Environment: real
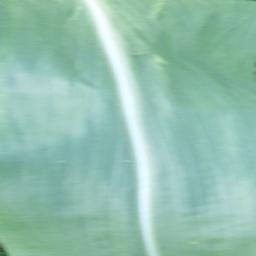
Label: healthy